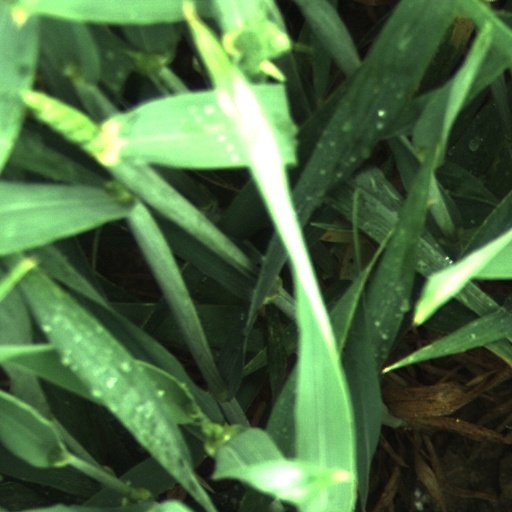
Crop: wheat